Anders Karlsson (politician)

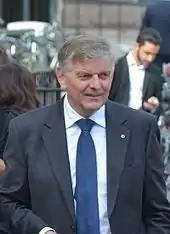
Anders Karlsson.

Anders Karlsson (born 1951) is a Swedish social democratic politician who was a member of the Riksdag from 1998 to 2014.